Sam Bankman-Fried

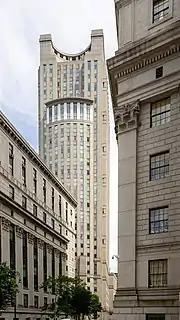
Daniel Patrick Moynihan U.S. Courthouse

The case revolved largely around two ways that Alameda was able to access the funds of other FTX customers. The first was the line of credit Alameda had on the exchange. A credit line is a relatively common facility that enables an entity to function more efficiently as a liquidity provider, and margin traders on FTX were generally allowed to borrow from one another and do as they pleased with the borrowed funds. However, Alameda's credit line was "essentially unlimited", and it was exempt from posting collateral on the exchange to formally secure the borrows. Senior engineers testified that they had added these features at the direction of their CEO. Bankman-Fried contended that he had merely requested something that would prevent erroneous liquidation. He was not aware of the specific solution implemented, he said, although he was aware that Alameda ultimately borrowed "around $2billion" this way.